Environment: real
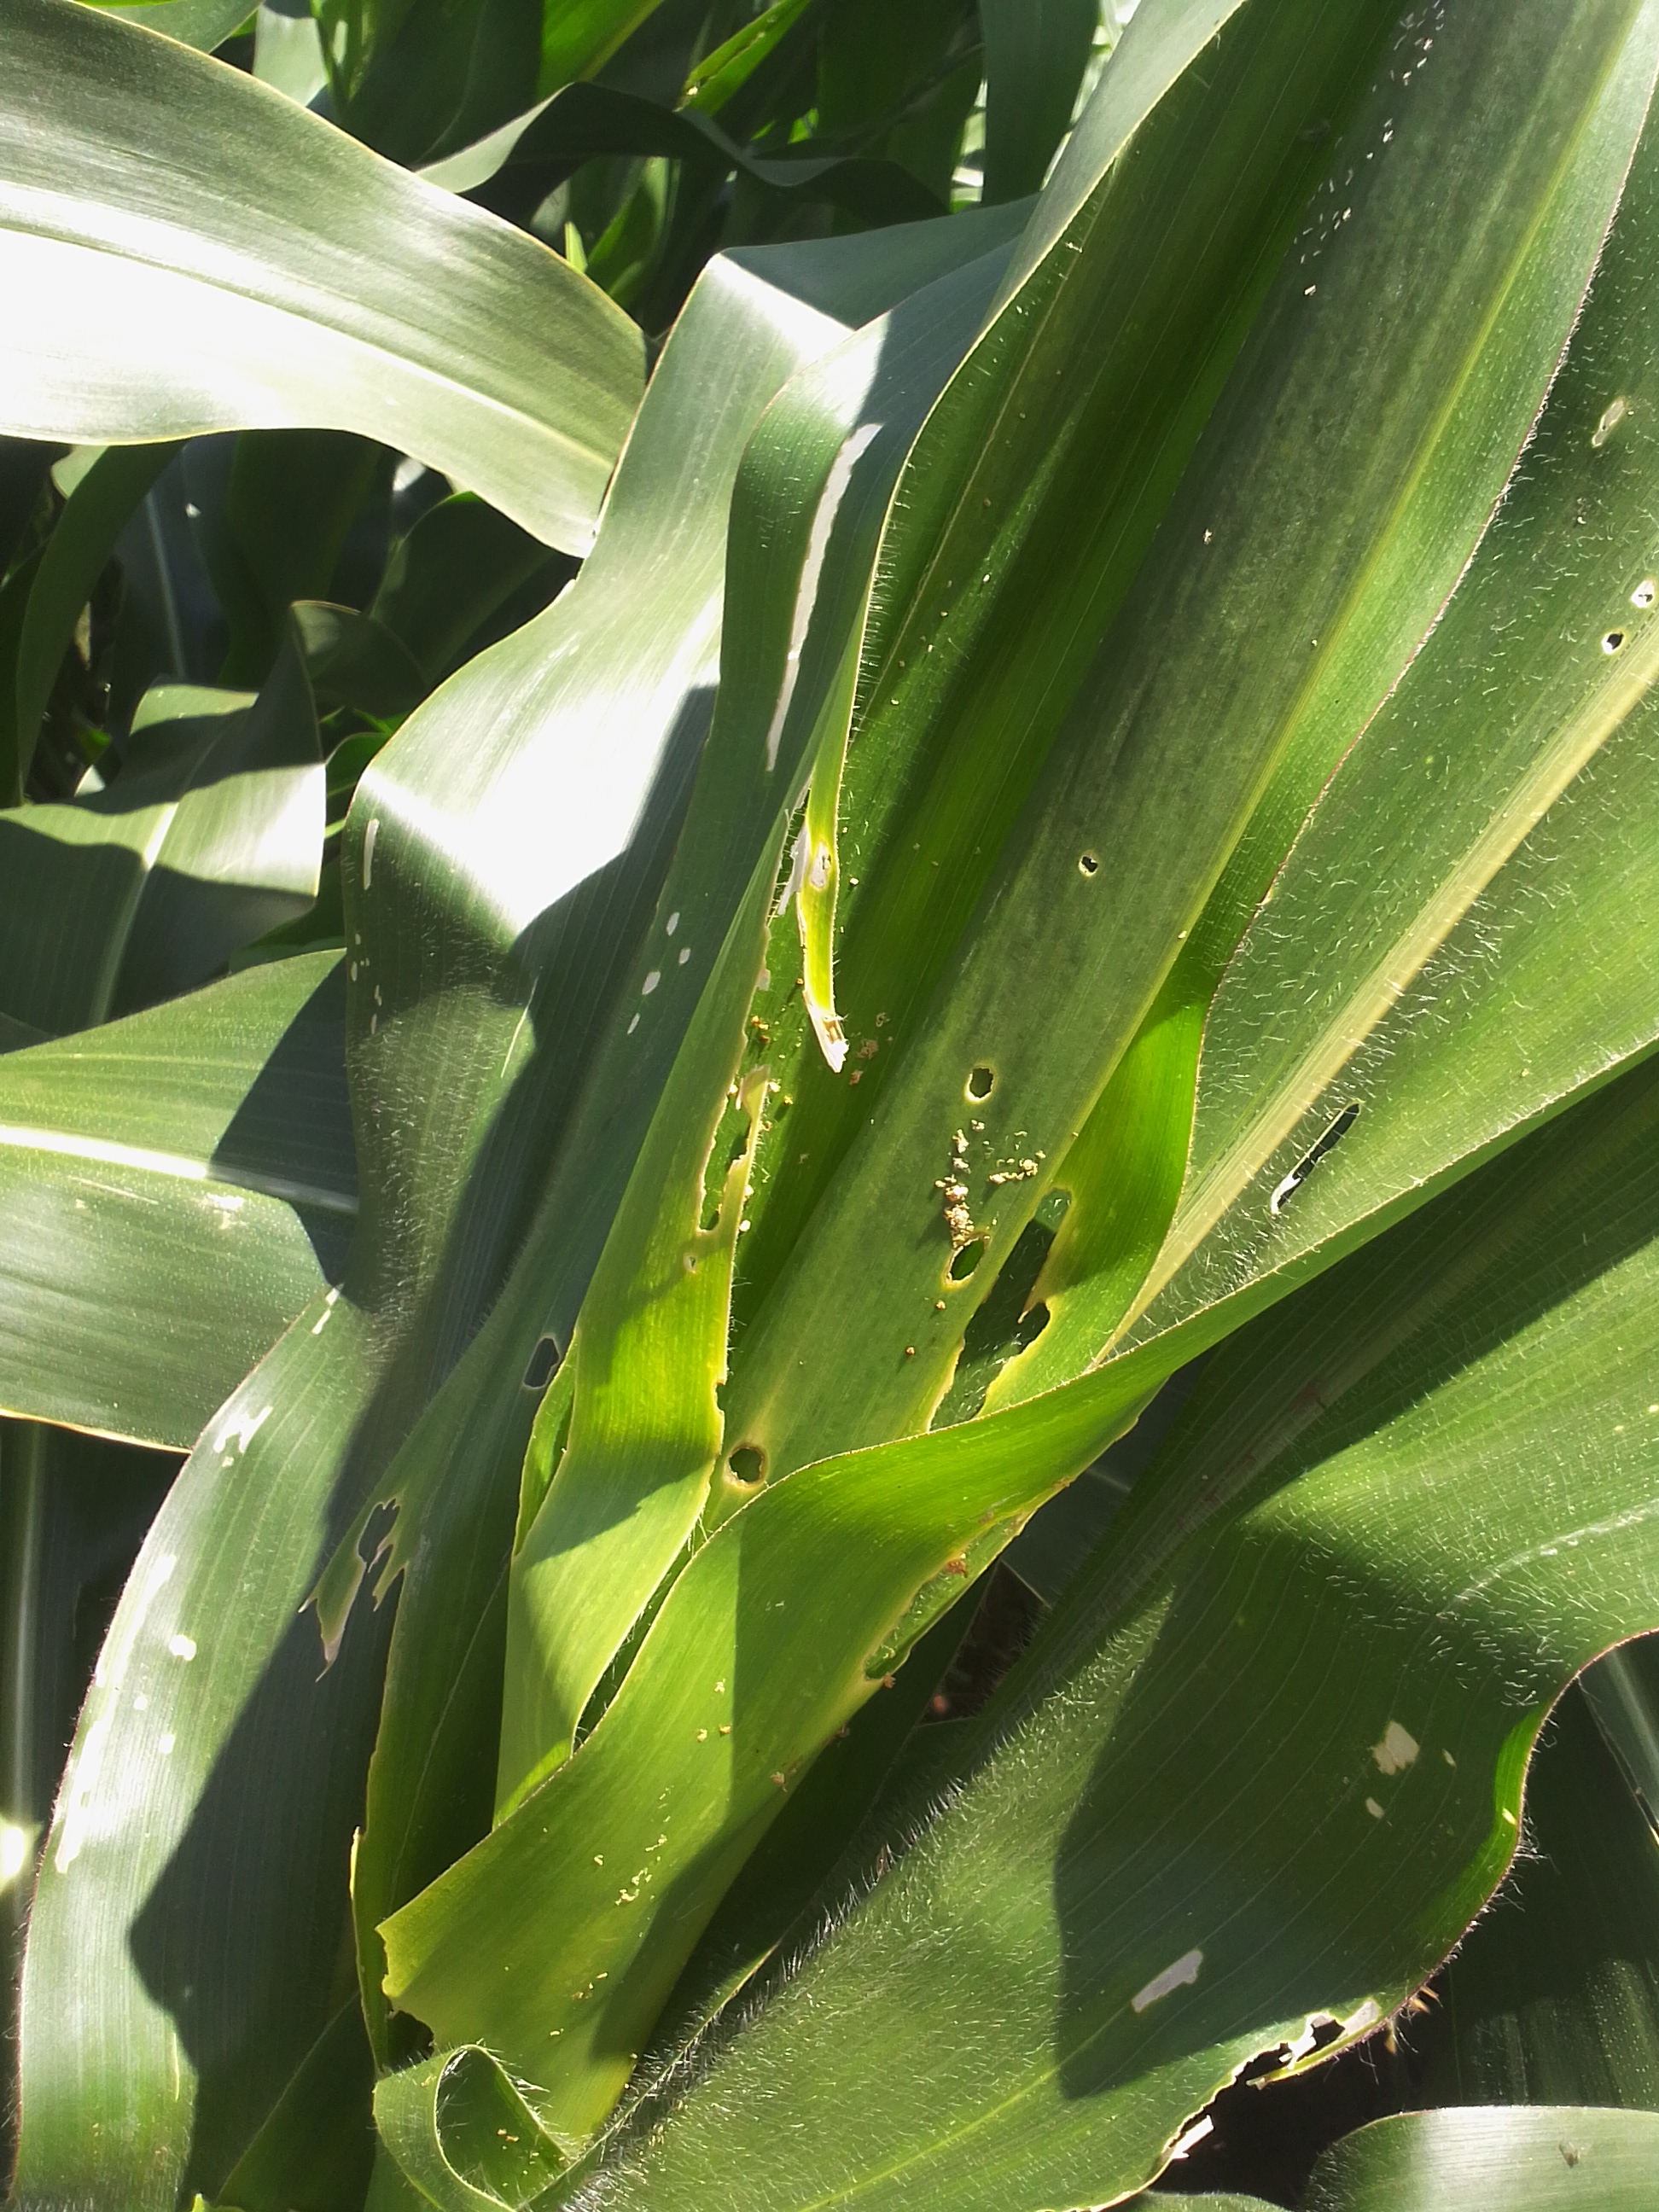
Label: fall_armyworm